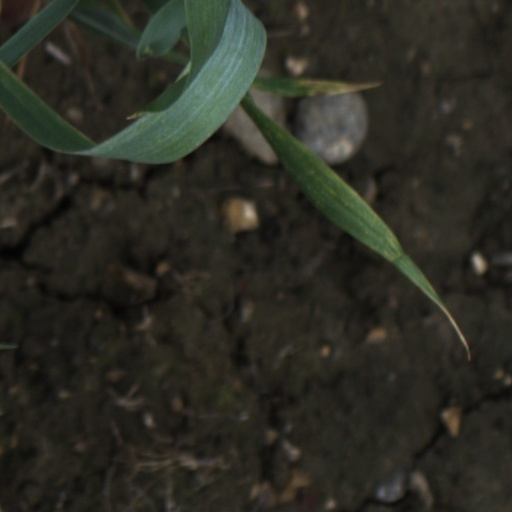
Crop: wheat